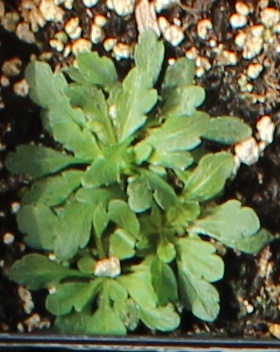
Label: Horseweed